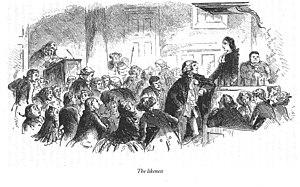
Le Conte de deux cités, parfois intitulé en français Le Conte de deux villes ou Paris et Londres en 1793, est un roman de Charles Dickens publié en feuilleton hebdomadaire du 30 avril au 25 novembre 1859 dans la revue All the Year Round que Dickens vient de fonder ; dans le même temps, il paraît en fascicules mensuels avec des illustrations de Phiz, et aux États-Unis dans Harper's Weekly, mais avec un léger décalage.